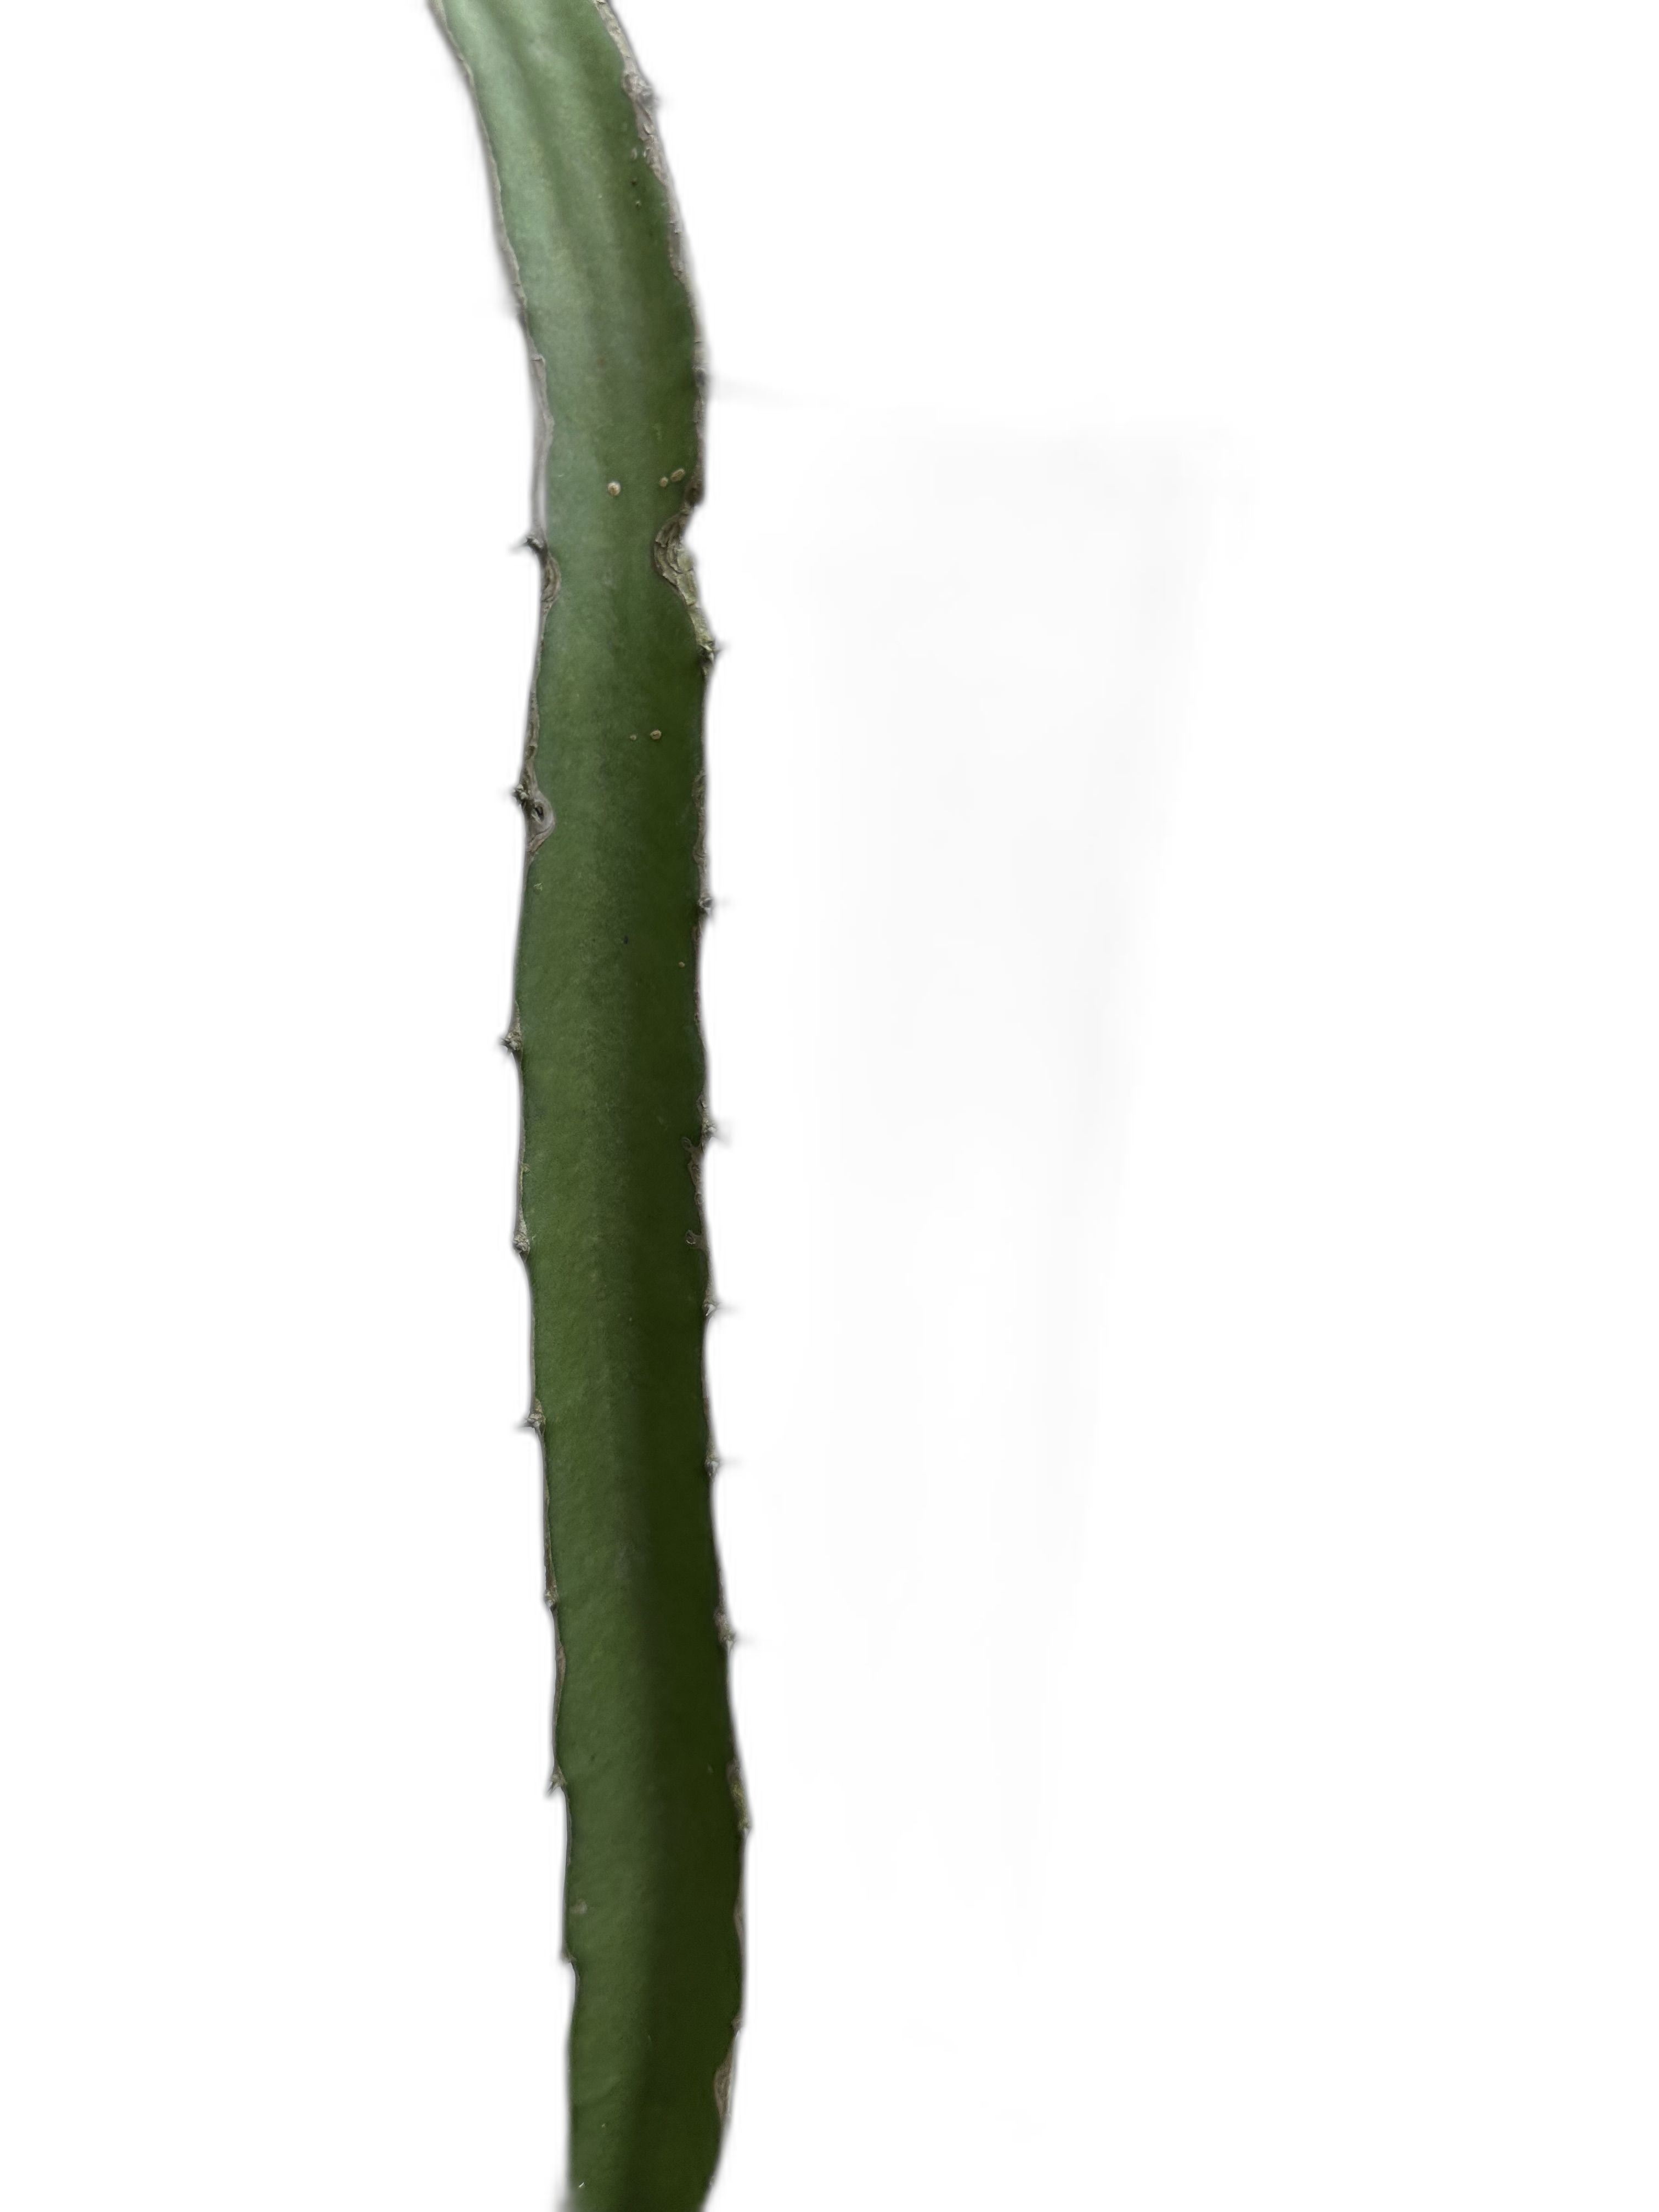
Label: Good leaf